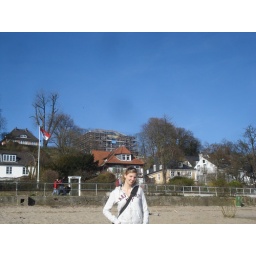
Kira standing underneath her new house on the hill (under construction)